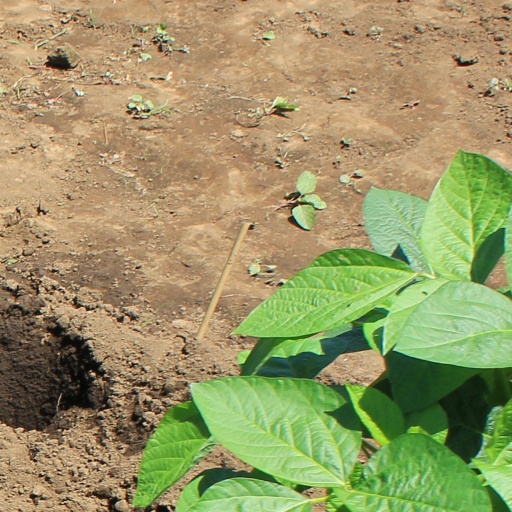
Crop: soybean